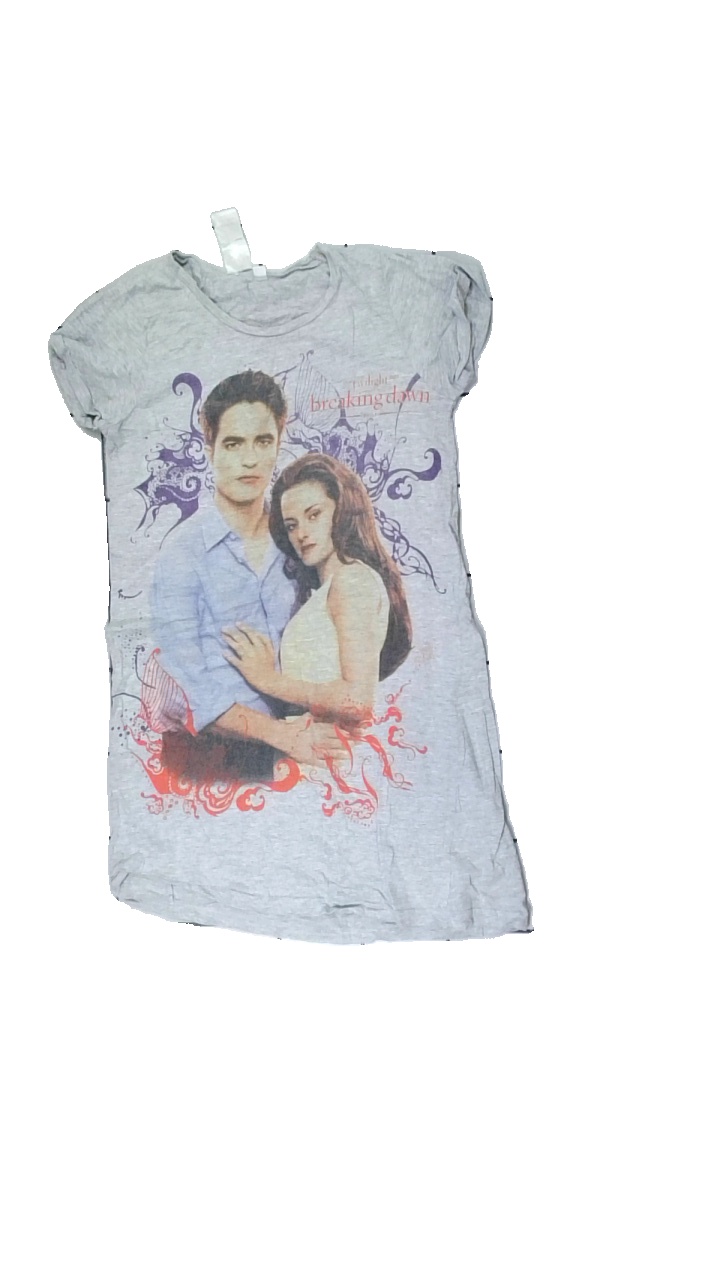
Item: Pajamas (Children)
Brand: Missing
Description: grått nattlinne med twilight på, urtvättad och sned söm
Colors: Grey, Blue, Beige, Multicolor
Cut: Regular
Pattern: Other
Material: ?
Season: All
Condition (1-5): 2
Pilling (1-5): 4
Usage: Export
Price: <50